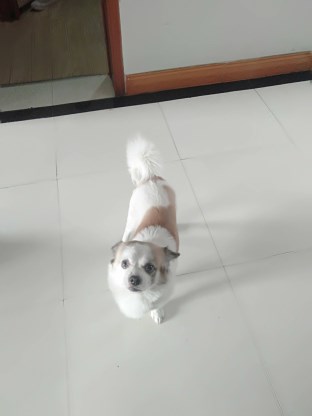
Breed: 3336-n000121-chinese_rural_dog